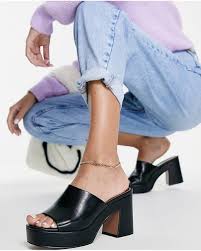
Label: Boat